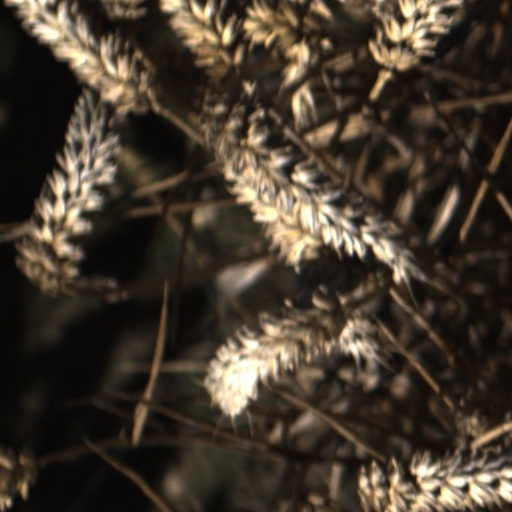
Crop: wheat